Eliphalet Nott

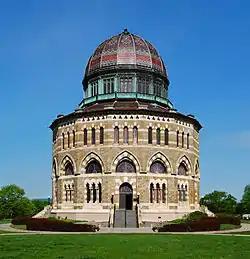
The Nott Memorial

The Nott Memorial, a centerpiece of the Union College's campus, was built by his grandson, and Union graduate, Edward Tuckerman Potter and named in Nott's honor.